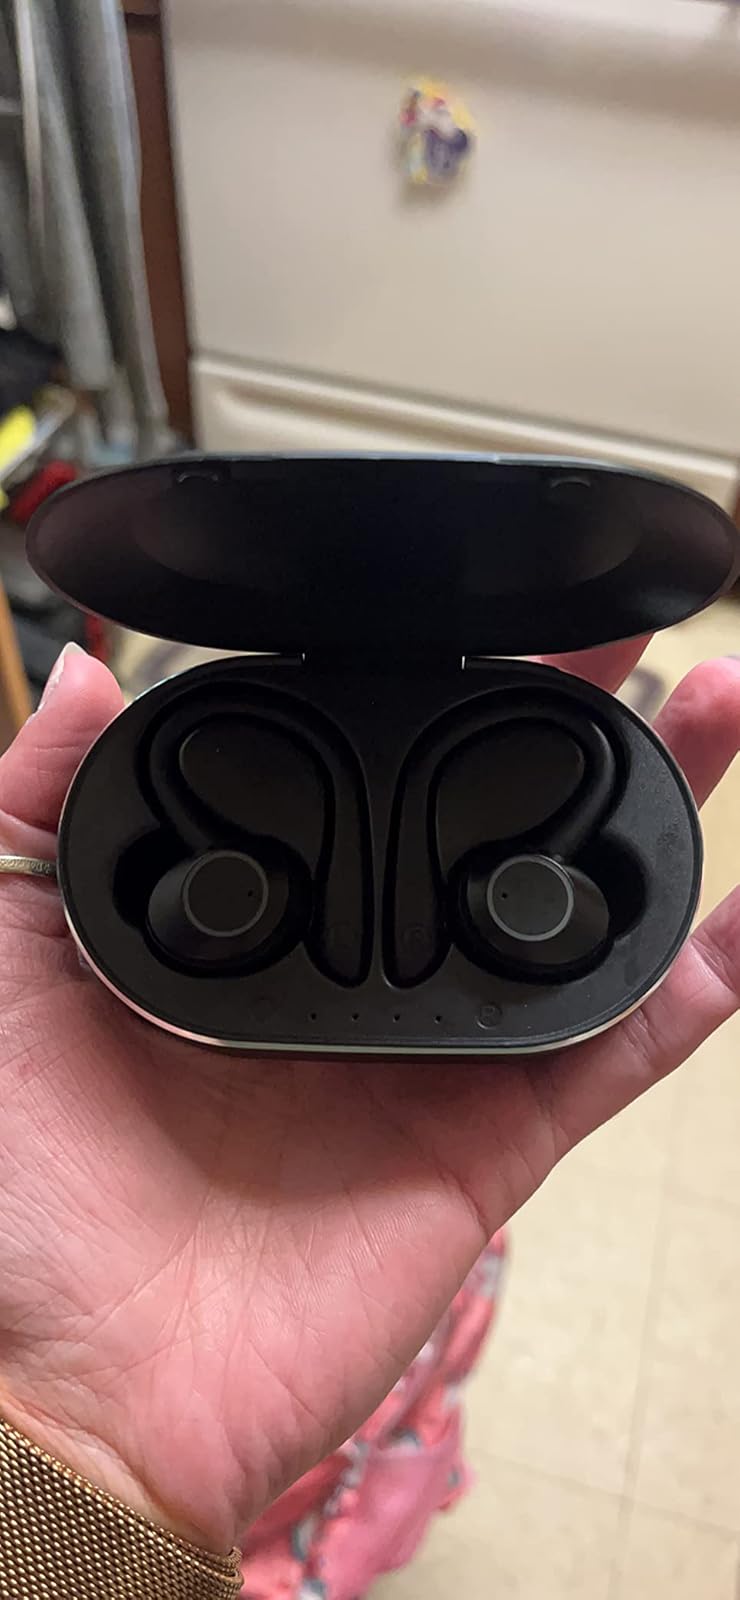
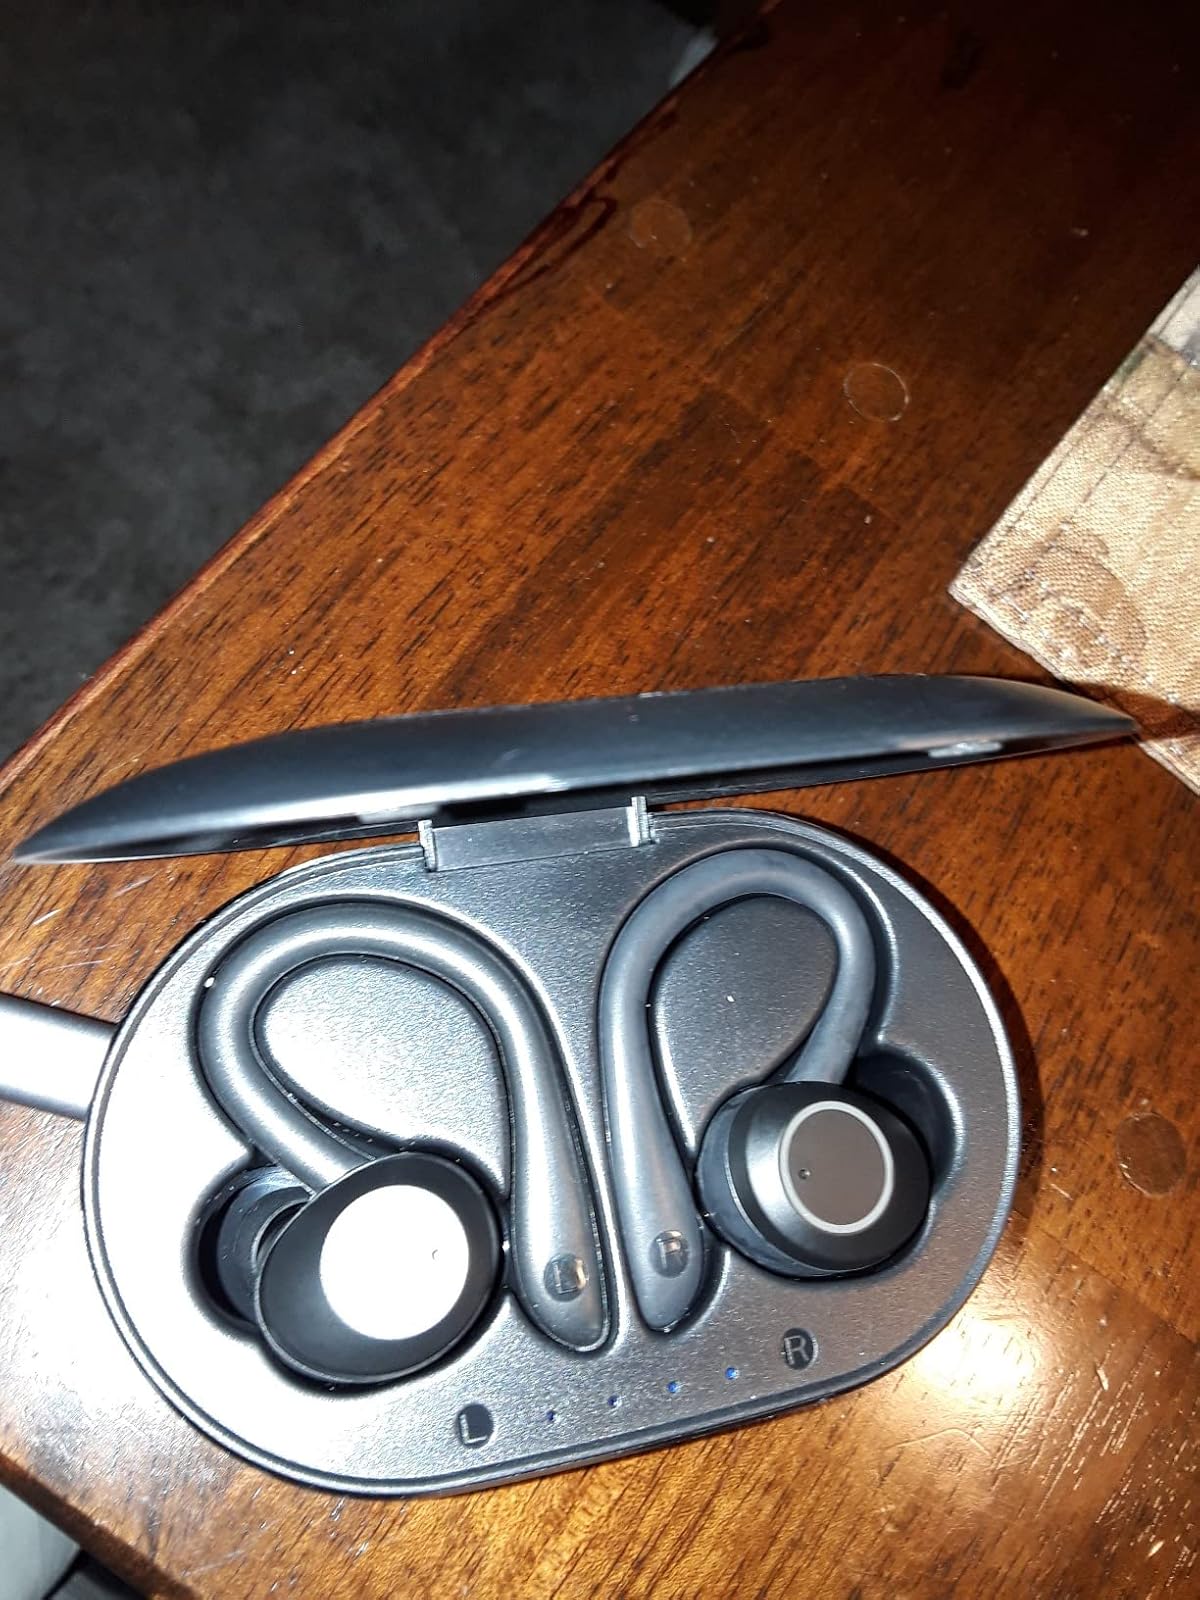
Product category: earbuds
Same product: yes